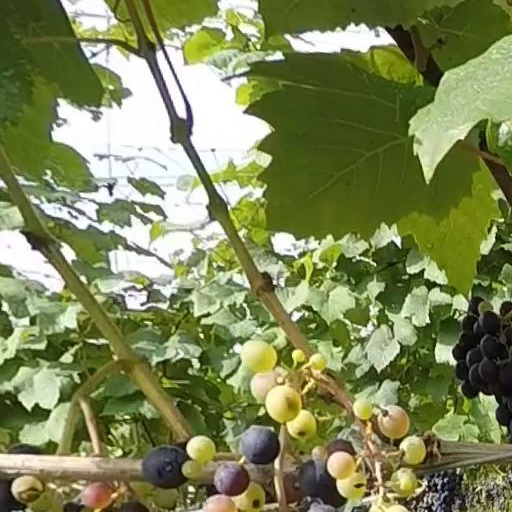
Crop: grape